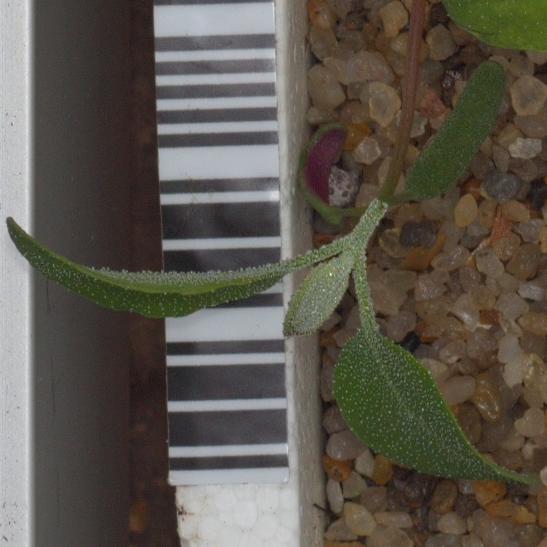
Label: fat_hen